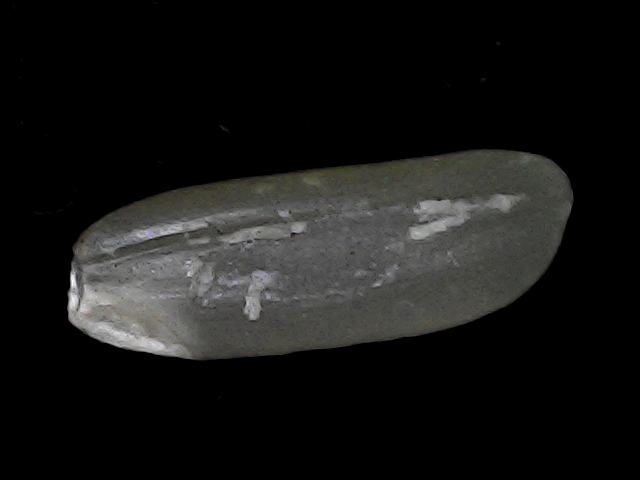
Rice variety: BD56